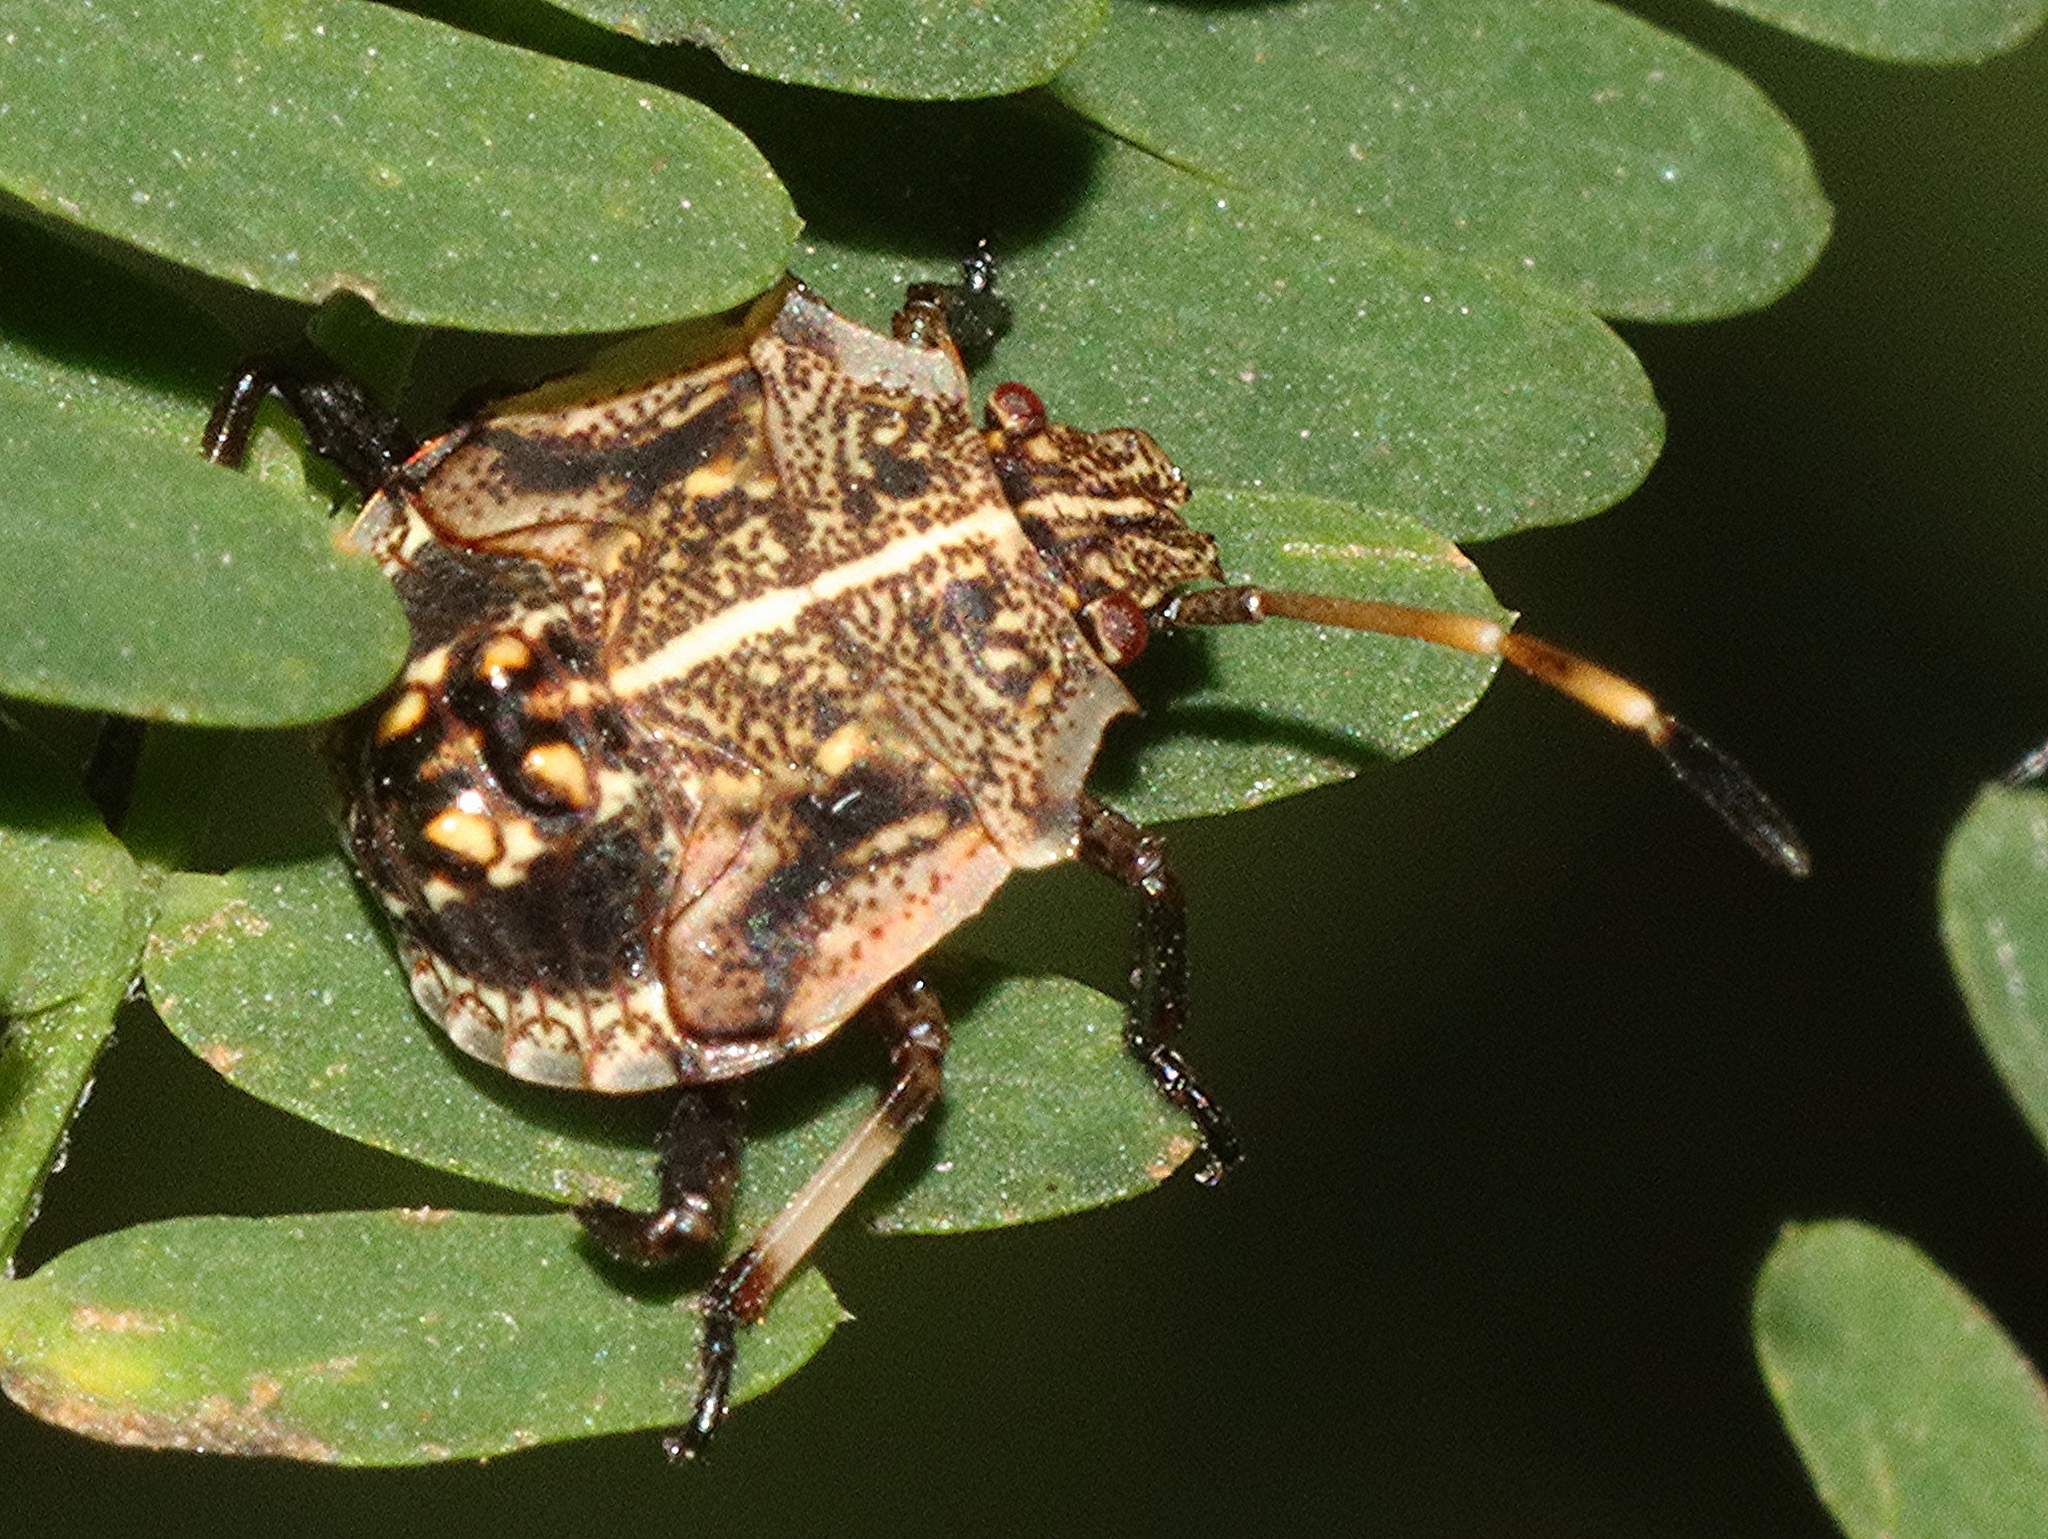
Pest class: stink_bug